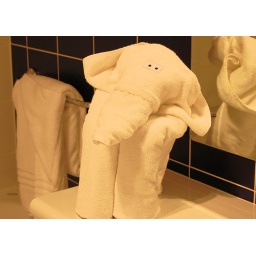
Hotel towels in Derry creatively folded as cuddly elephants, with paper eyes.